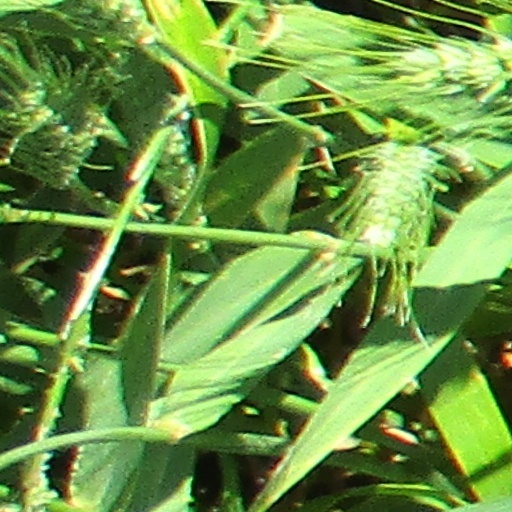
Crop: wheat